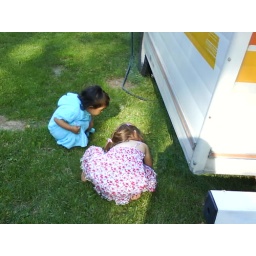
Emily and Audrey looking for the cats and chickens under the RV